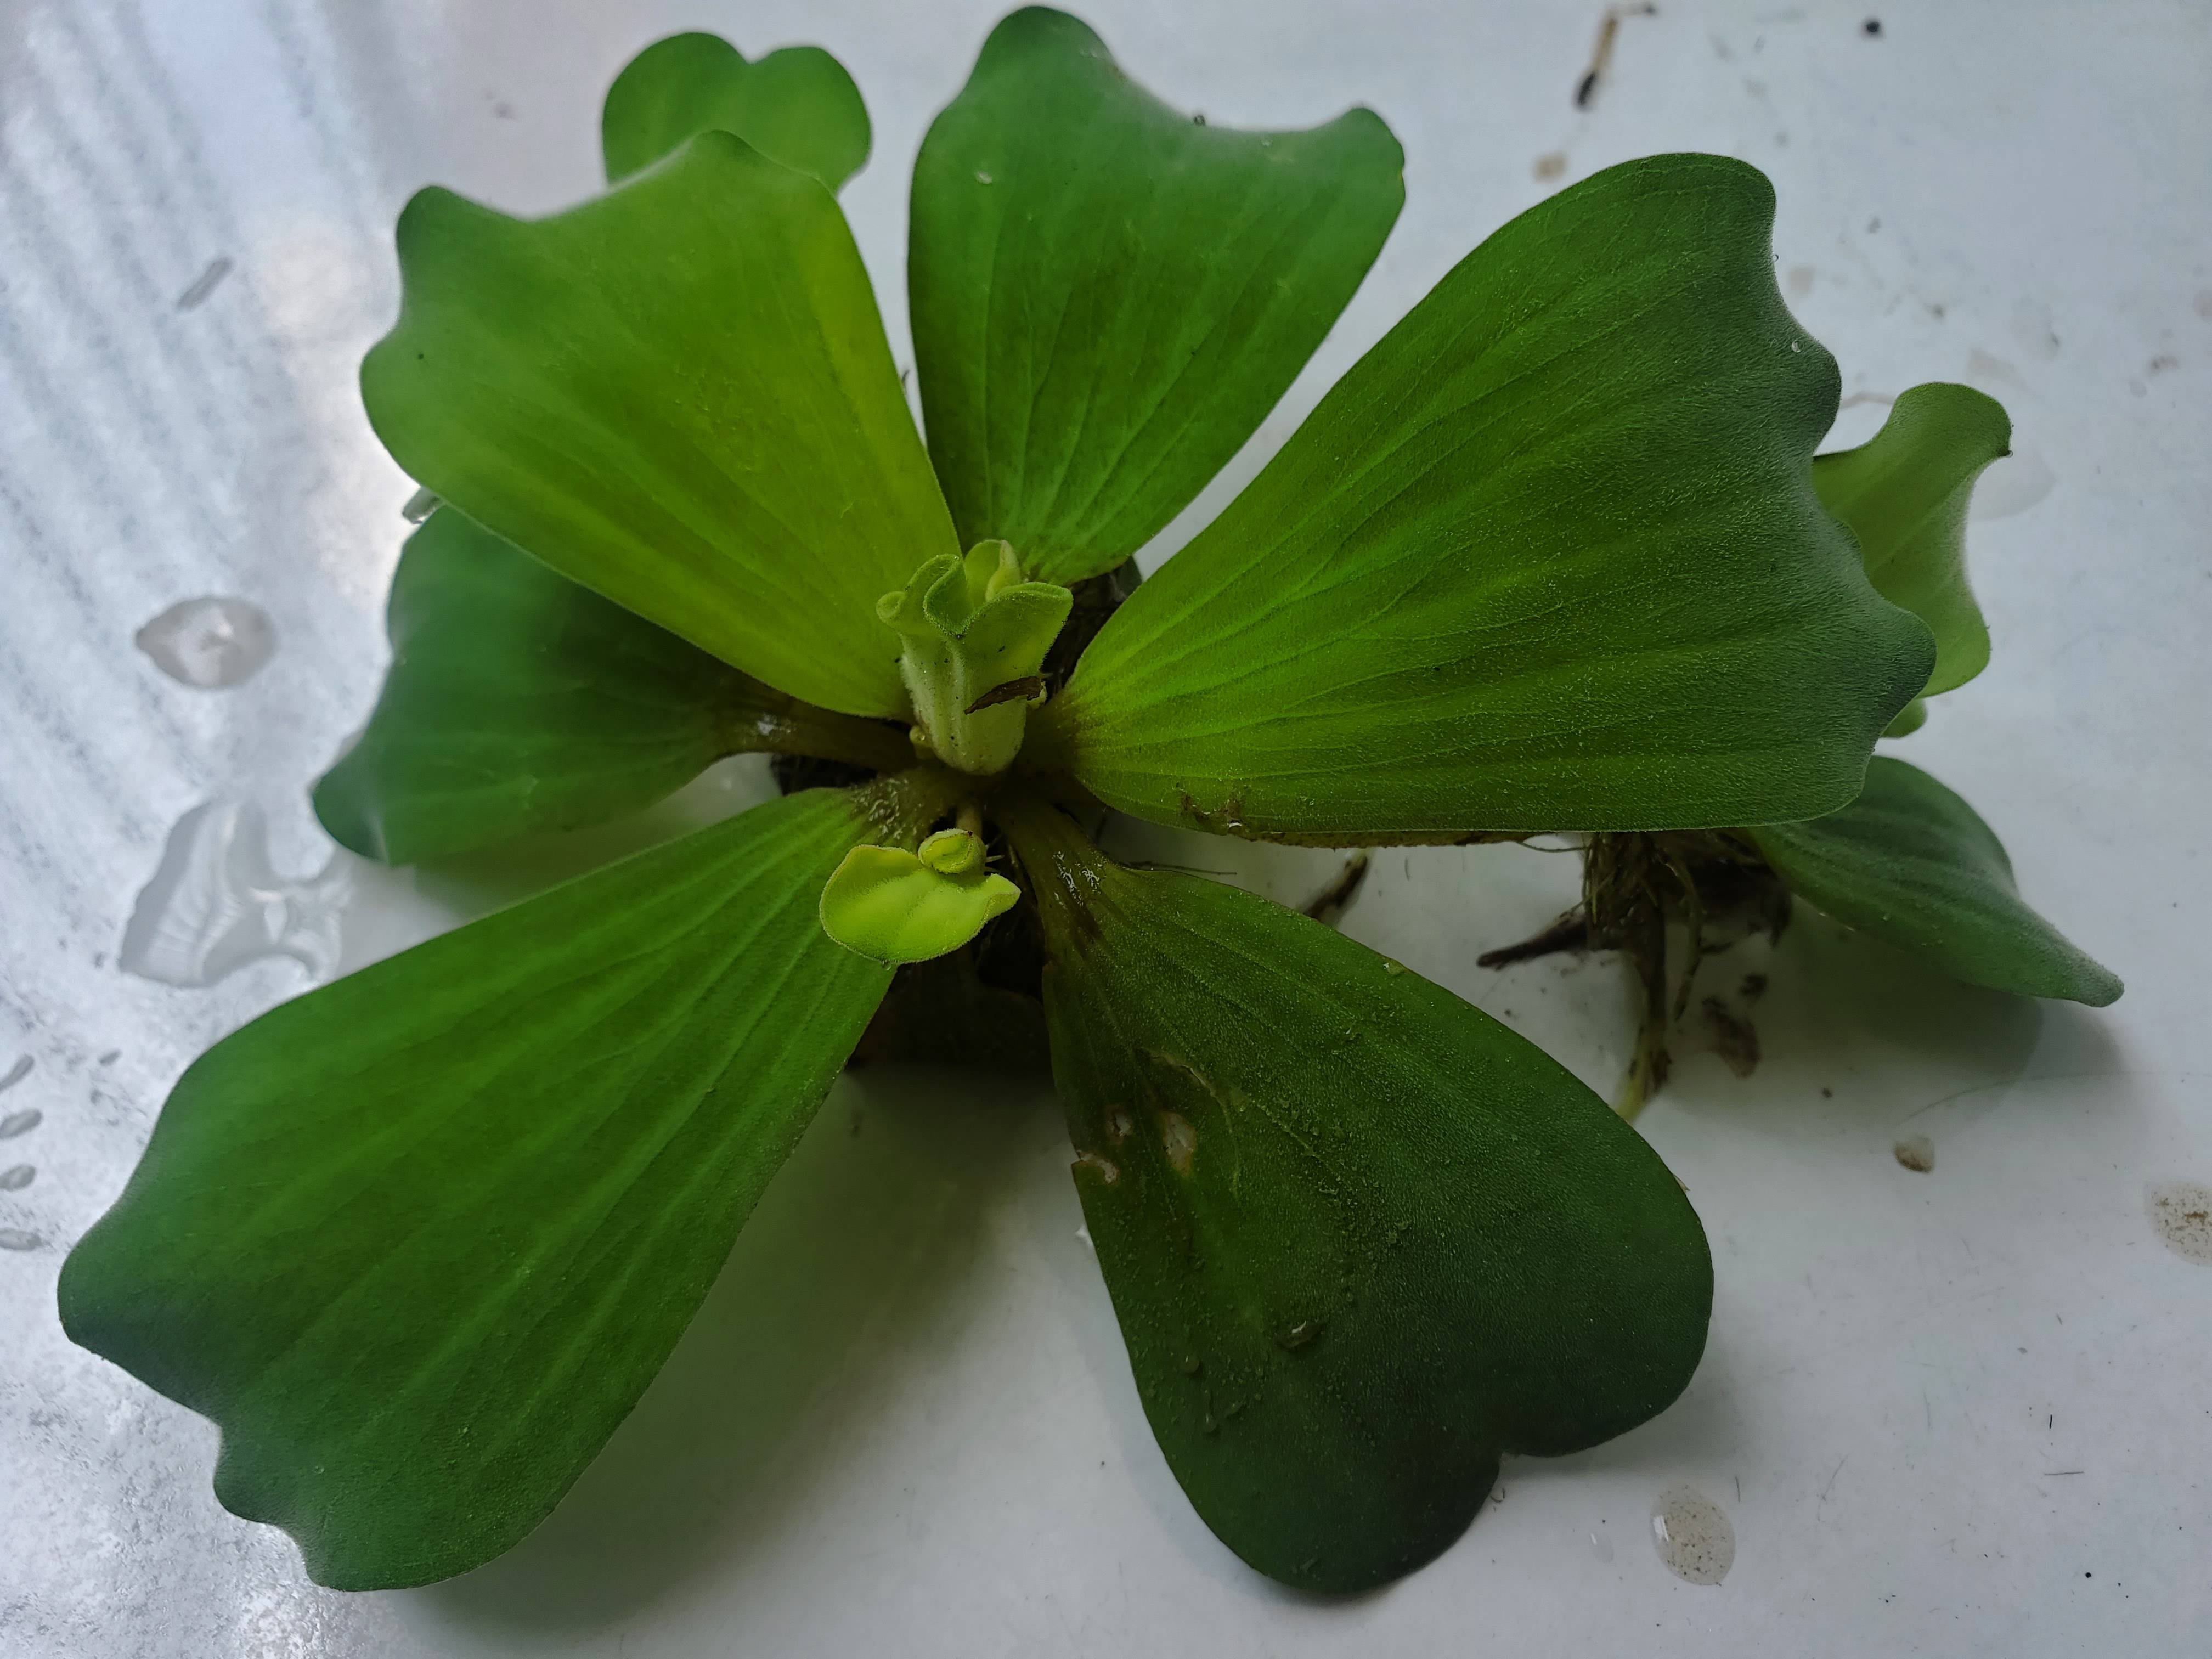
Species: Water Lettuce (Pistia stratiotes)